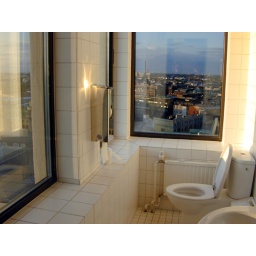
the public bathroom at the top of the highest building in helsinki.